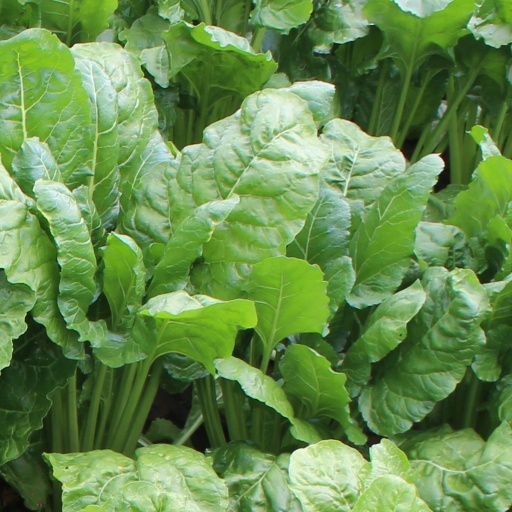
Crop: sugar beet